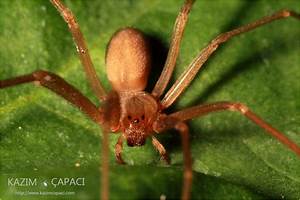
Label: ragno